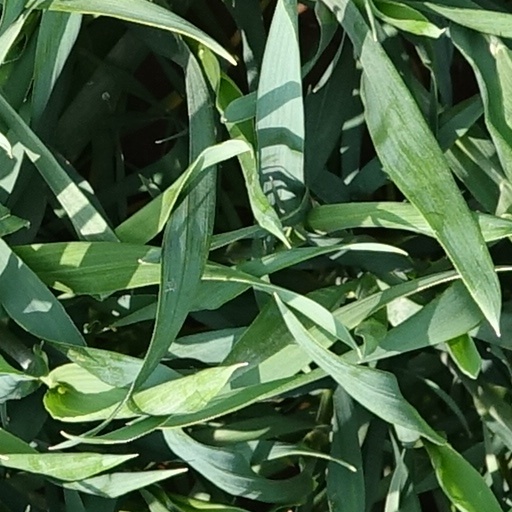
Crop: wheat